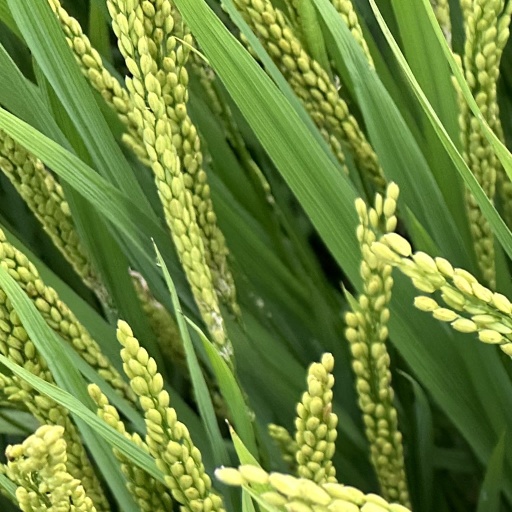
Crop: rice